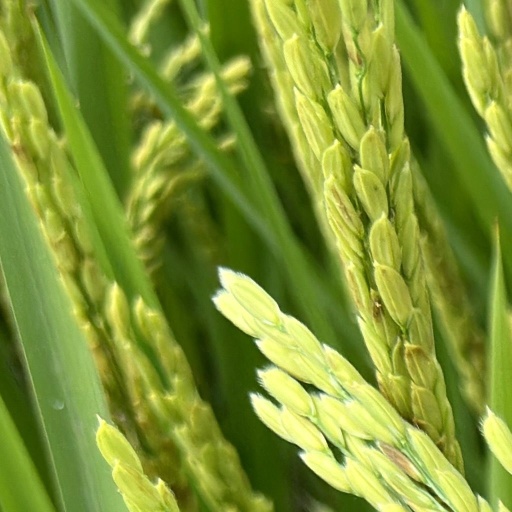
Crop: rice